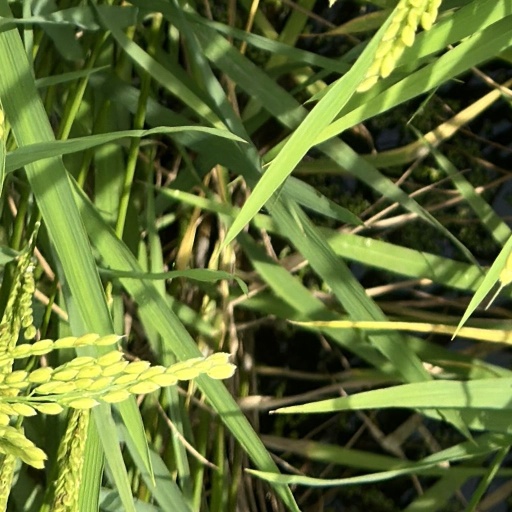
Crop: rice